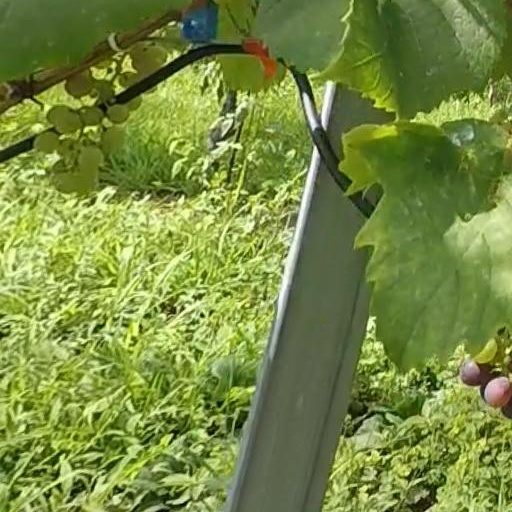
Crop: grape